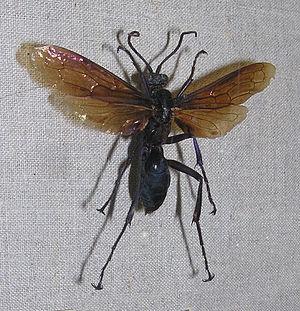
Pepsis vitripennis. Musée de zoologie de Saint-Pétersbourg, Russie. Русский: Зоологический музей в Санкт-Петербурге. Прозрачнокрылый пепсис This photograph taken in Zoological Museum of the Zoological Institute of the Russian Academy of Sciences Note: It is only museum co-ordinates, instead of an area of live animals. Camera location59°